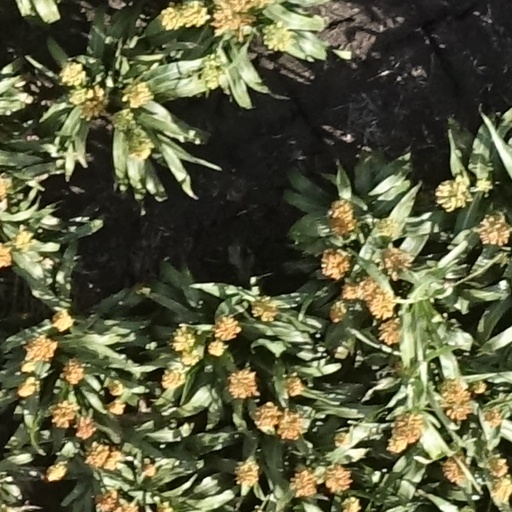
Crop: sorghum